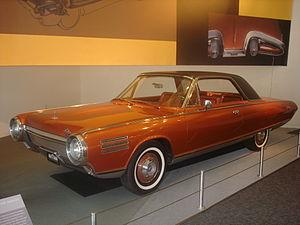
La Chrysler Turbine est une automobile développée par le constructeur américain Chrysler dans les années 1960. Produite à seulement 55 exemplaires, c'était un concept car dont la principale originalité était d'être motorisée par une turbine à gaz.
"Les véhicules construits par l'entreprise Chrysler sont des modèles portant le nom de ""Chrysler"", plutôt que l'une de leurs filiales. La plupart des Chryslers ont été des voitures de luxe, hormis en 1970 pour les modèles Européens qui ont été développés par les divisions Simca et Rootes.
Une voiture à moteur d'avion est une automobile propulsée par un moteur conçu pour une utilisation dans un avion. La plupart de ces voitures furent construites pour la course, et beaucoup ont tenté de définir des records de vitesse terrestre mondiaux.